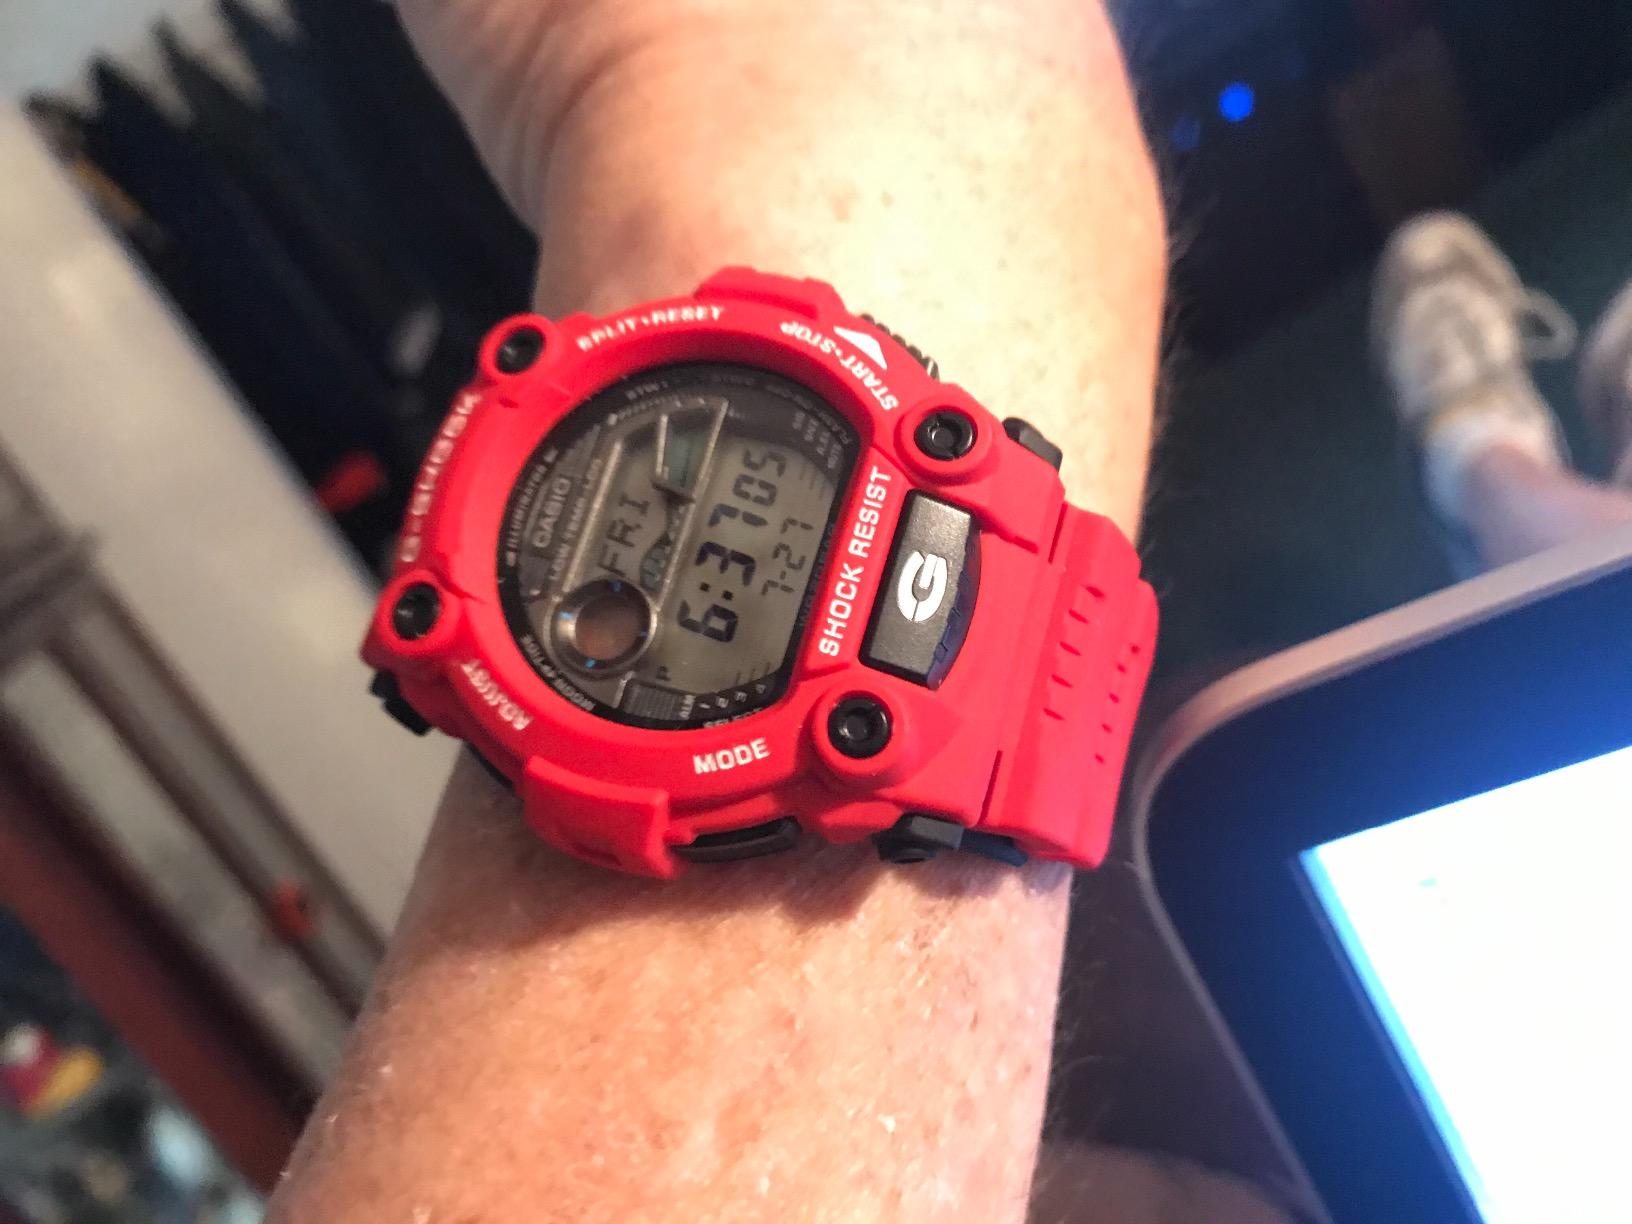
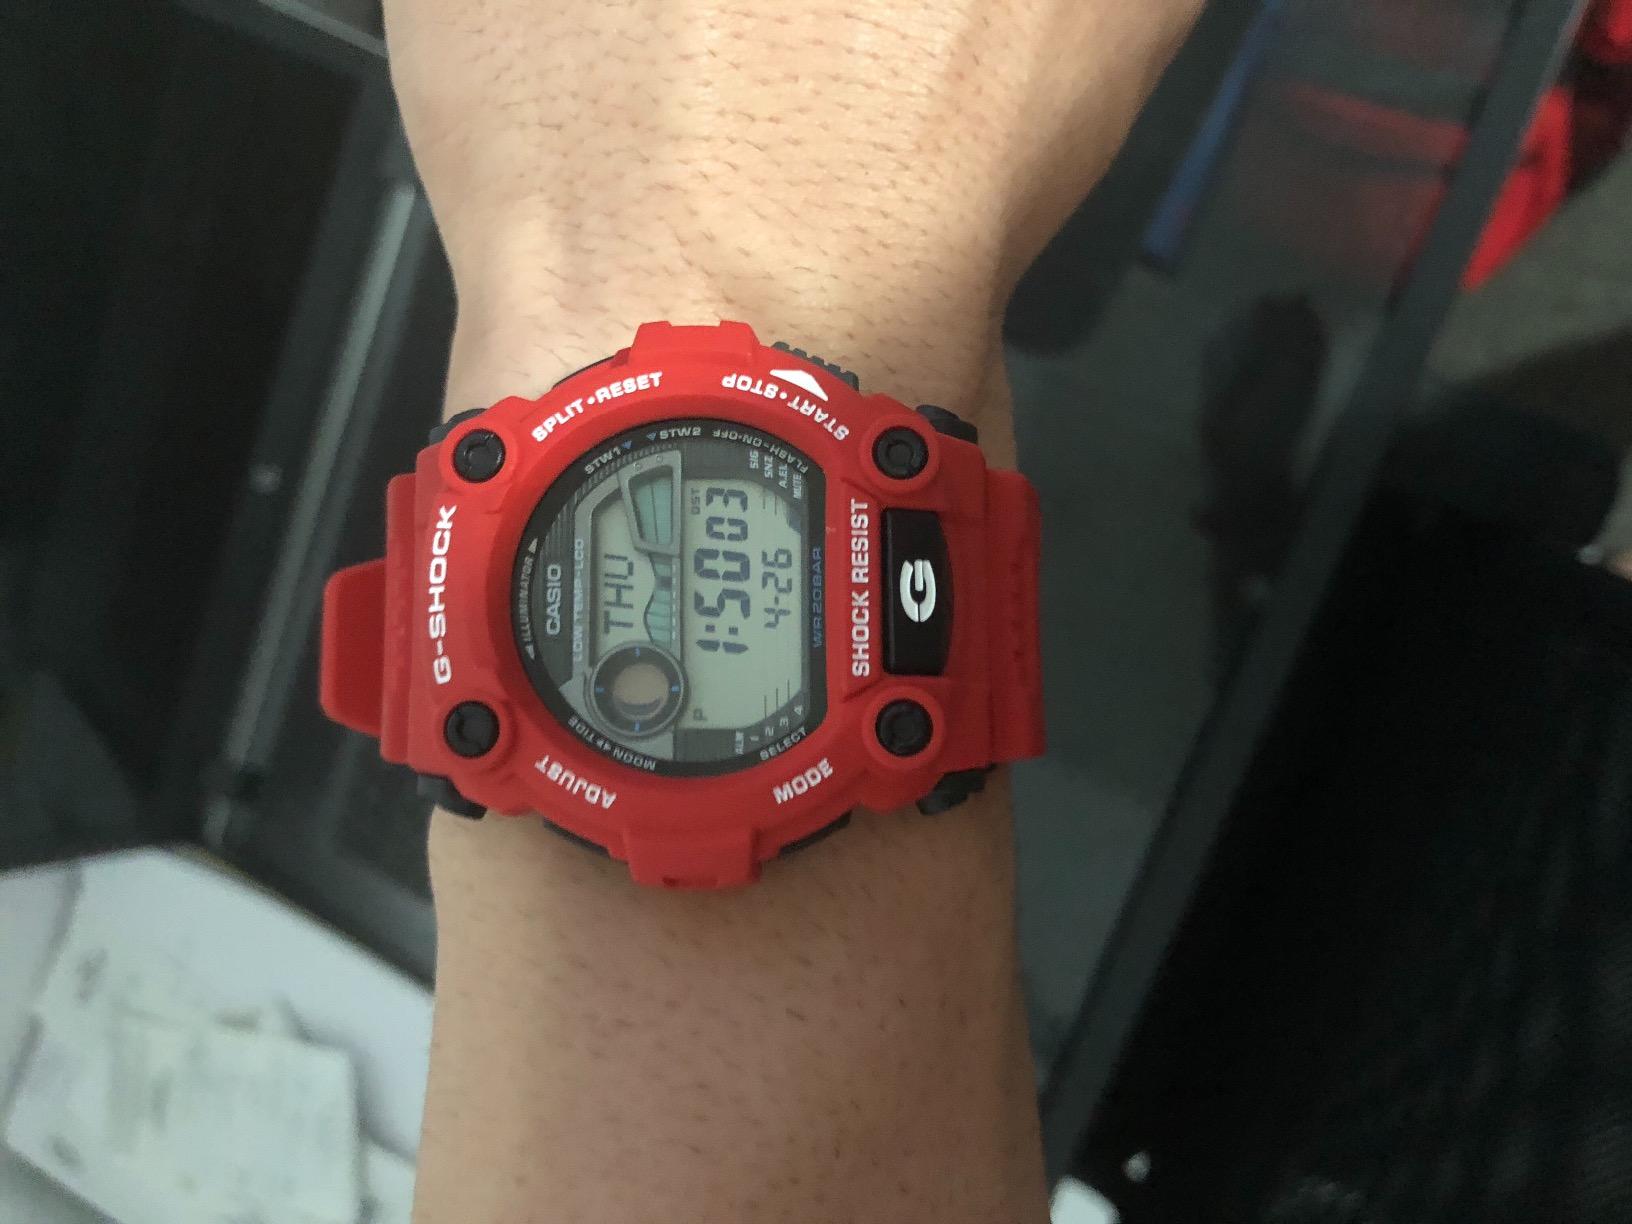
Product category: accessories_watch
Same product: yes